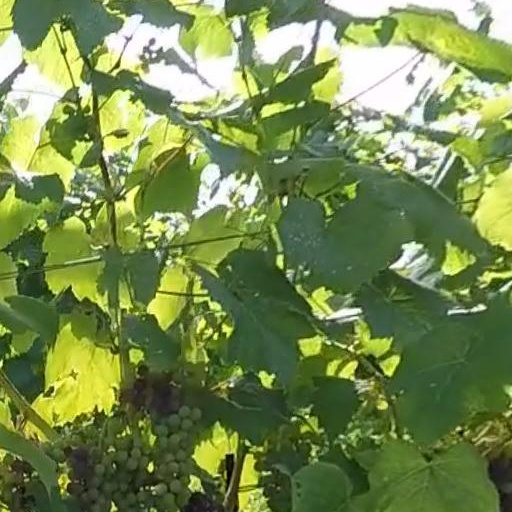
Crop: grape